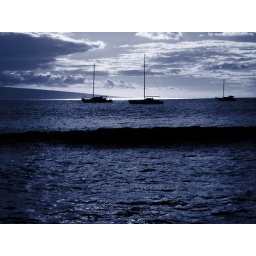
black and white boat setting in front of lanai...little waves coming up. sunset and time to sleep and relax